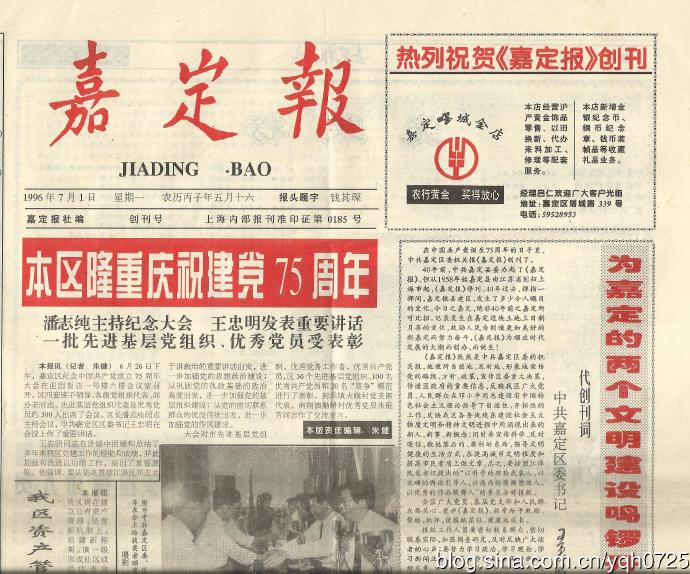
Label: paper